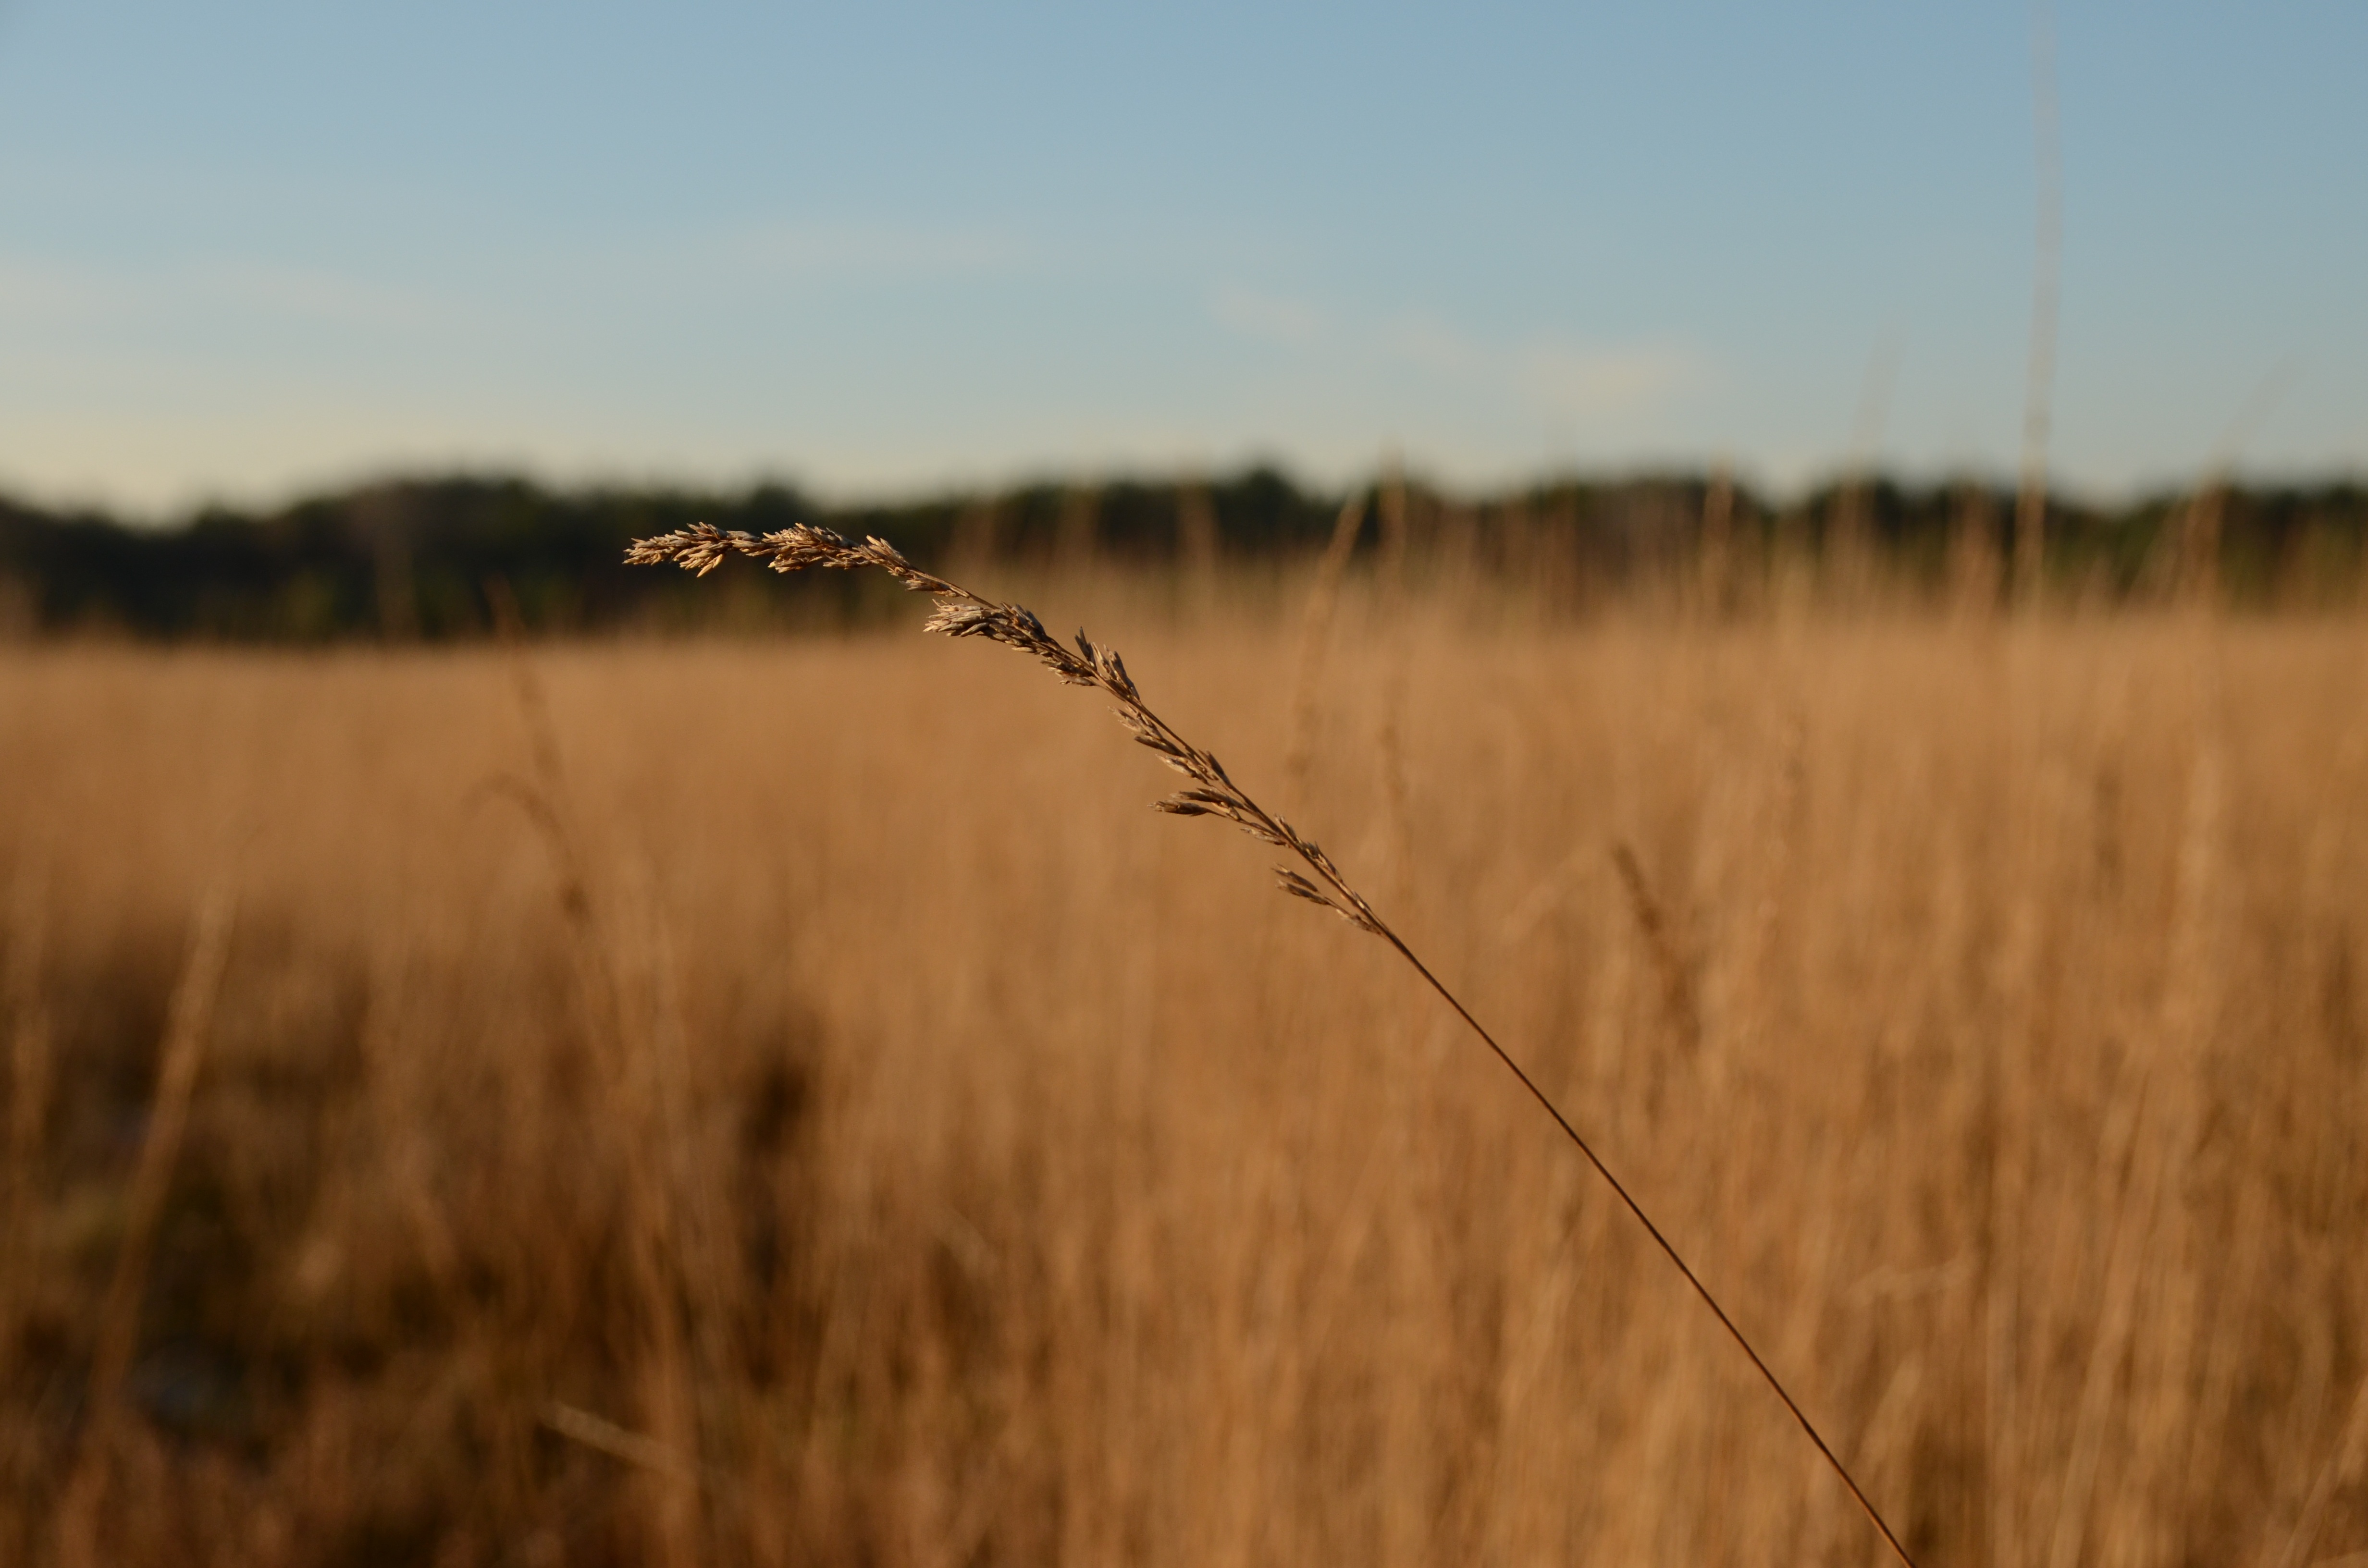
landscape, nature, grass, marsh, wilderness, branch, cold, winter, field, prairie, morning, wildlife, agriculture, savanna, plain, grassland, wetland, habitat, safari, heide, steppe, rural area, natural environment, grass family, phragmites